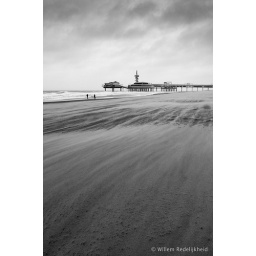
Just a small walk on the beach during lunch.... Afterward, I found sand in places it definitely didn't belong.